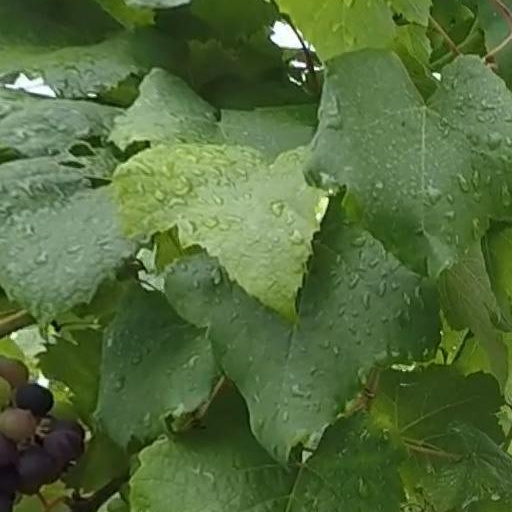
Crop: grape